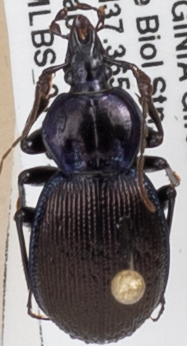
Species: Sphaeroderus stenostomus lecontei
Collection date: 2019-05-21
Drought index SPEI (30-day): -0.62
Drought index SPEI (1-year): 2.09
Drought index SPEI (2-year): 2.09